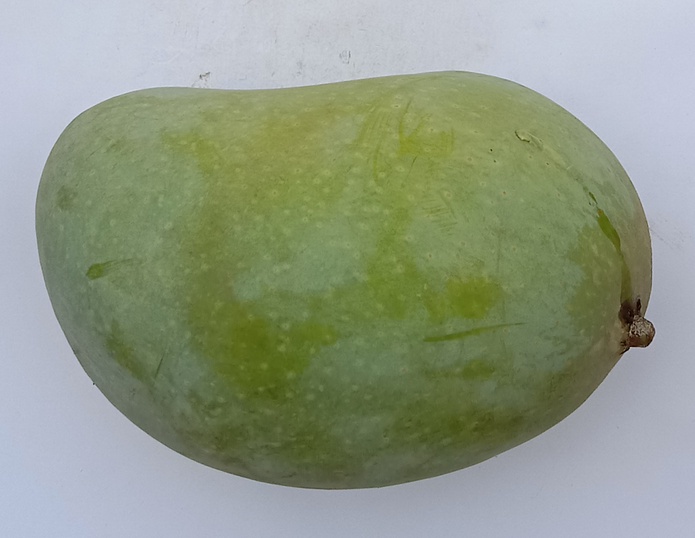
Mango variety: Fajri